Aftab Seth

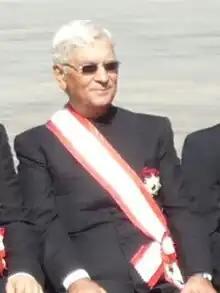
2015 at Chōwaden Reception Hall

Aftab Seth (born 17 September 1943) is a retired Indian diplomat who served as ambassador of India to Greece, Vietnam and Japan. He is the brother of British-Indian actor Roshan Seth.